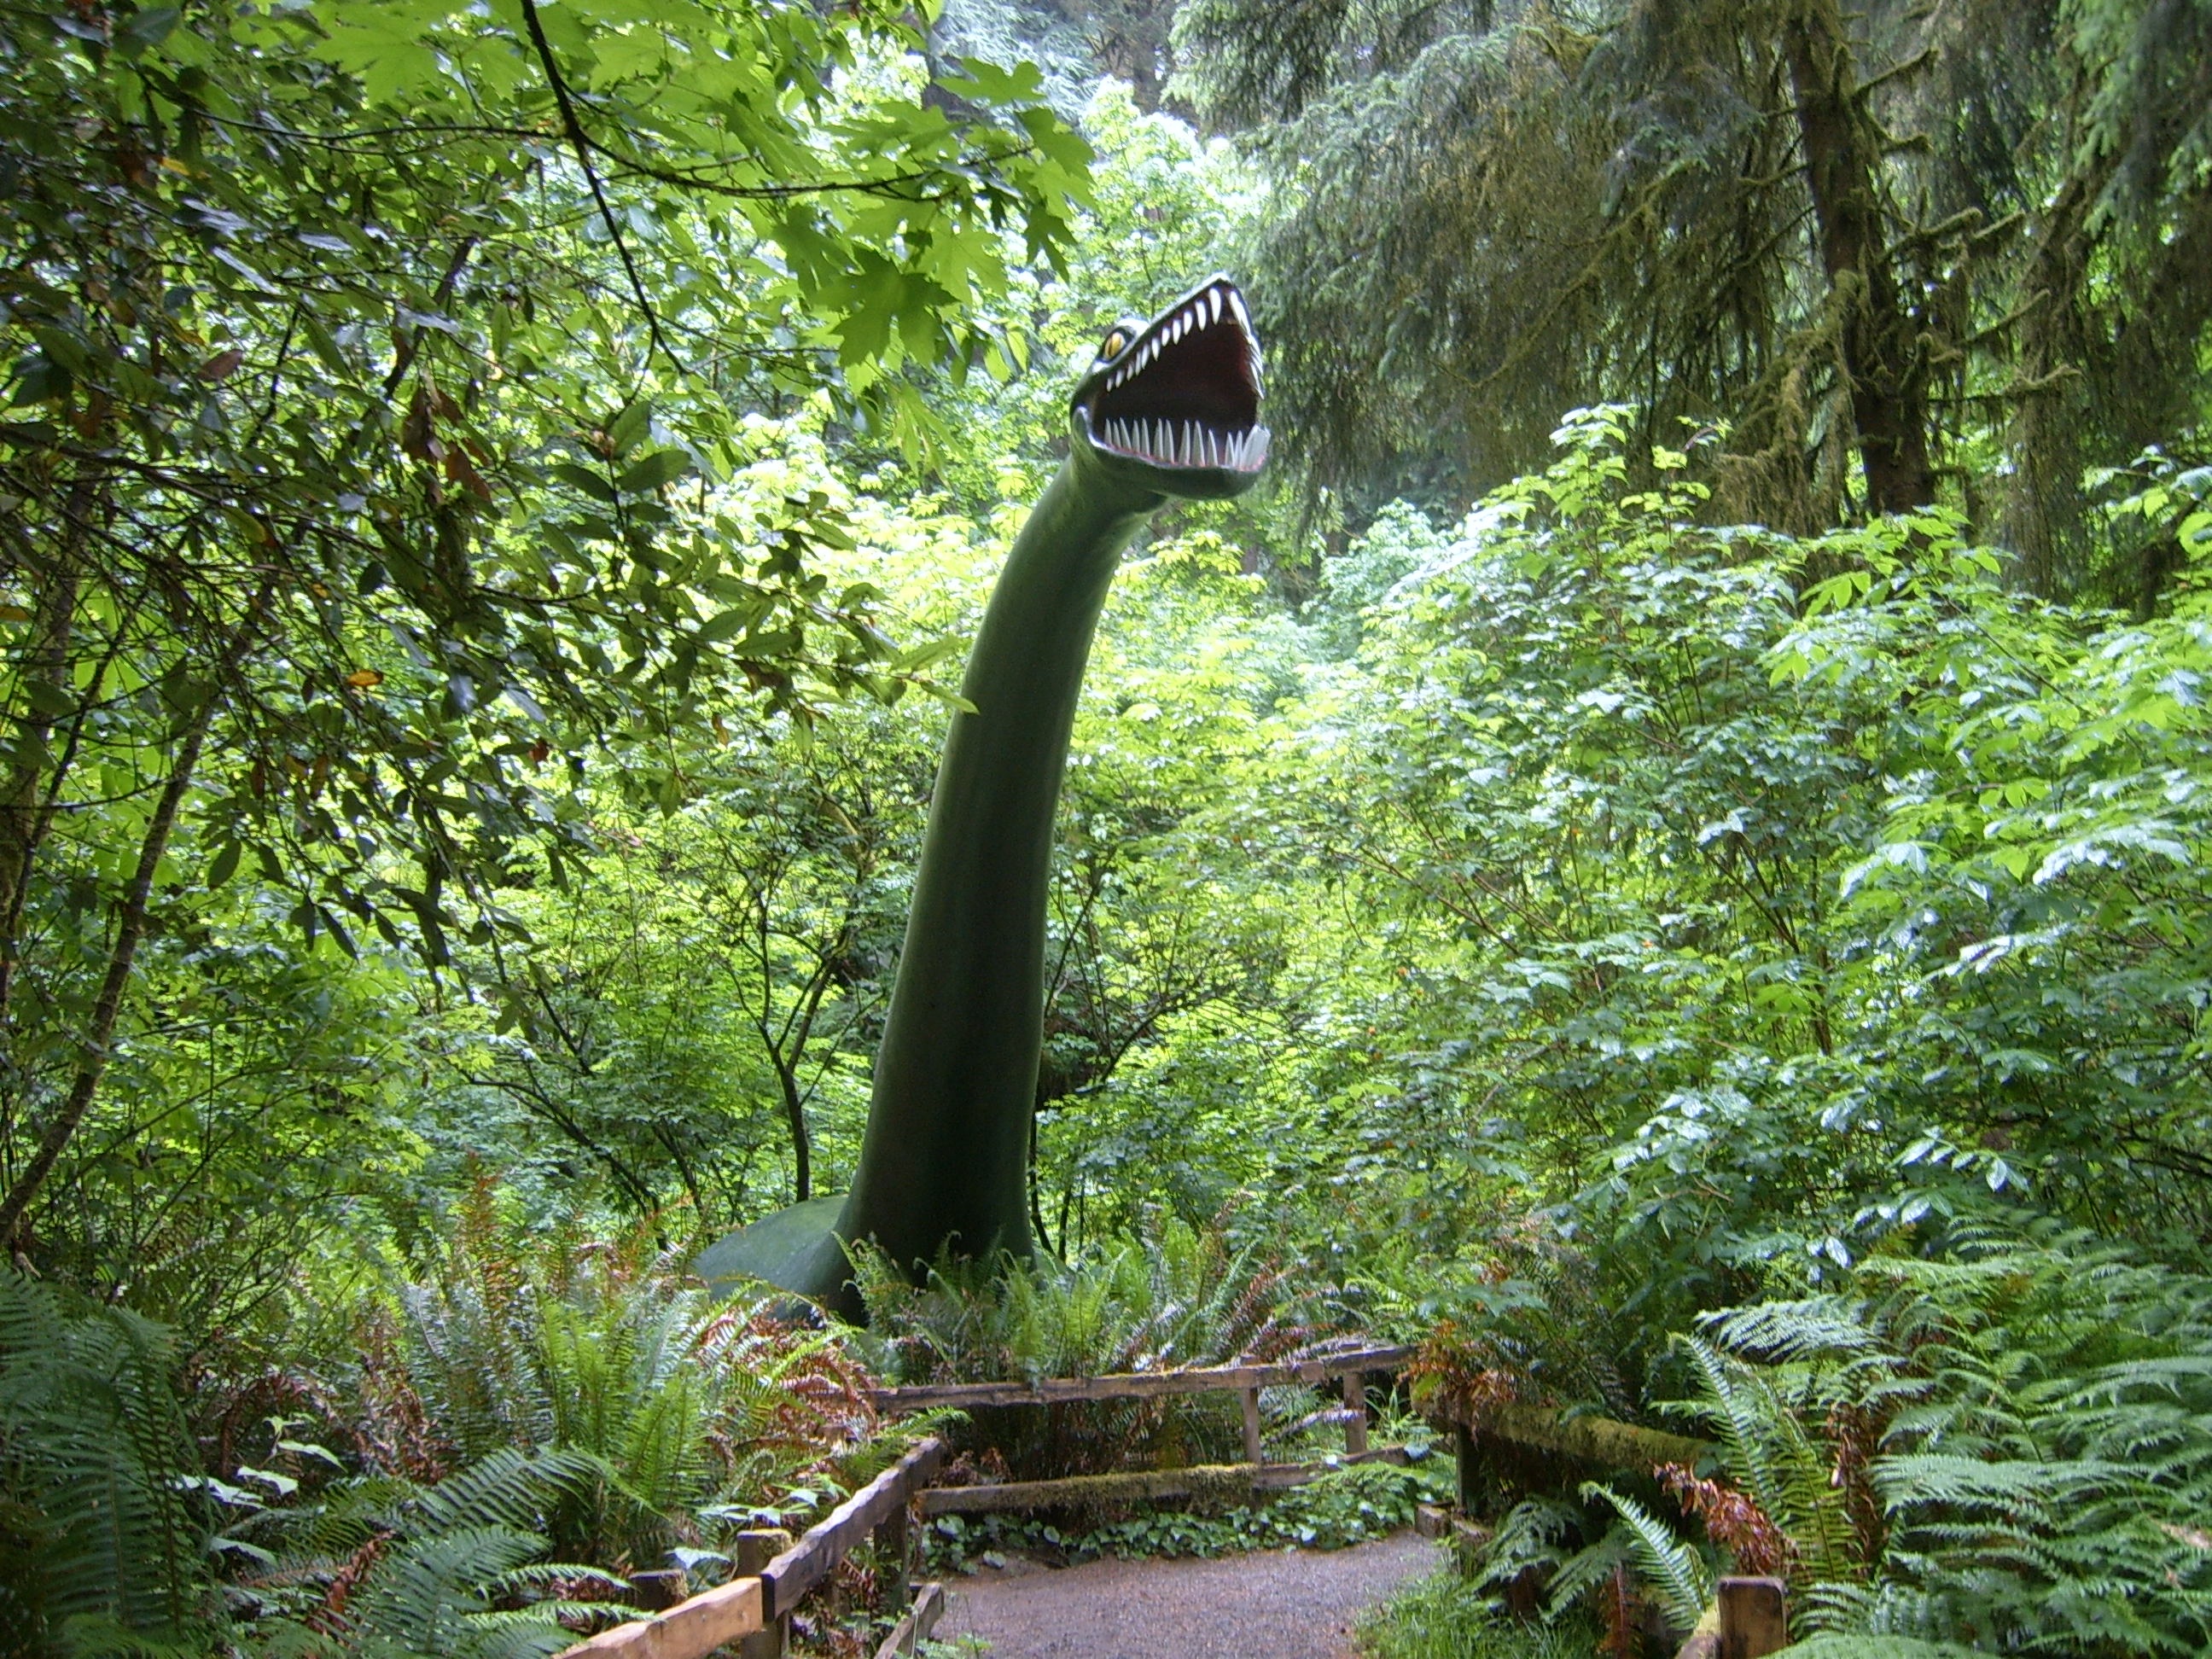
tree, forest, plant, trail, flower, jungle, park, botany, garden, flora, rainforest, botanical garden, woodland, habitat, dinosaur, water feature, ecosystem, oregon, port orford, natural environment, prehistoric gardens